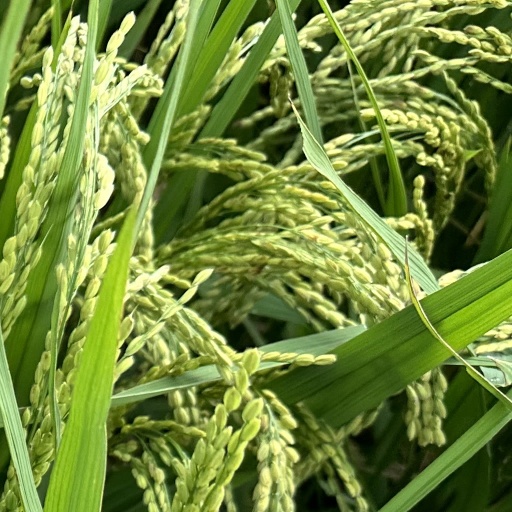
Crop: rice